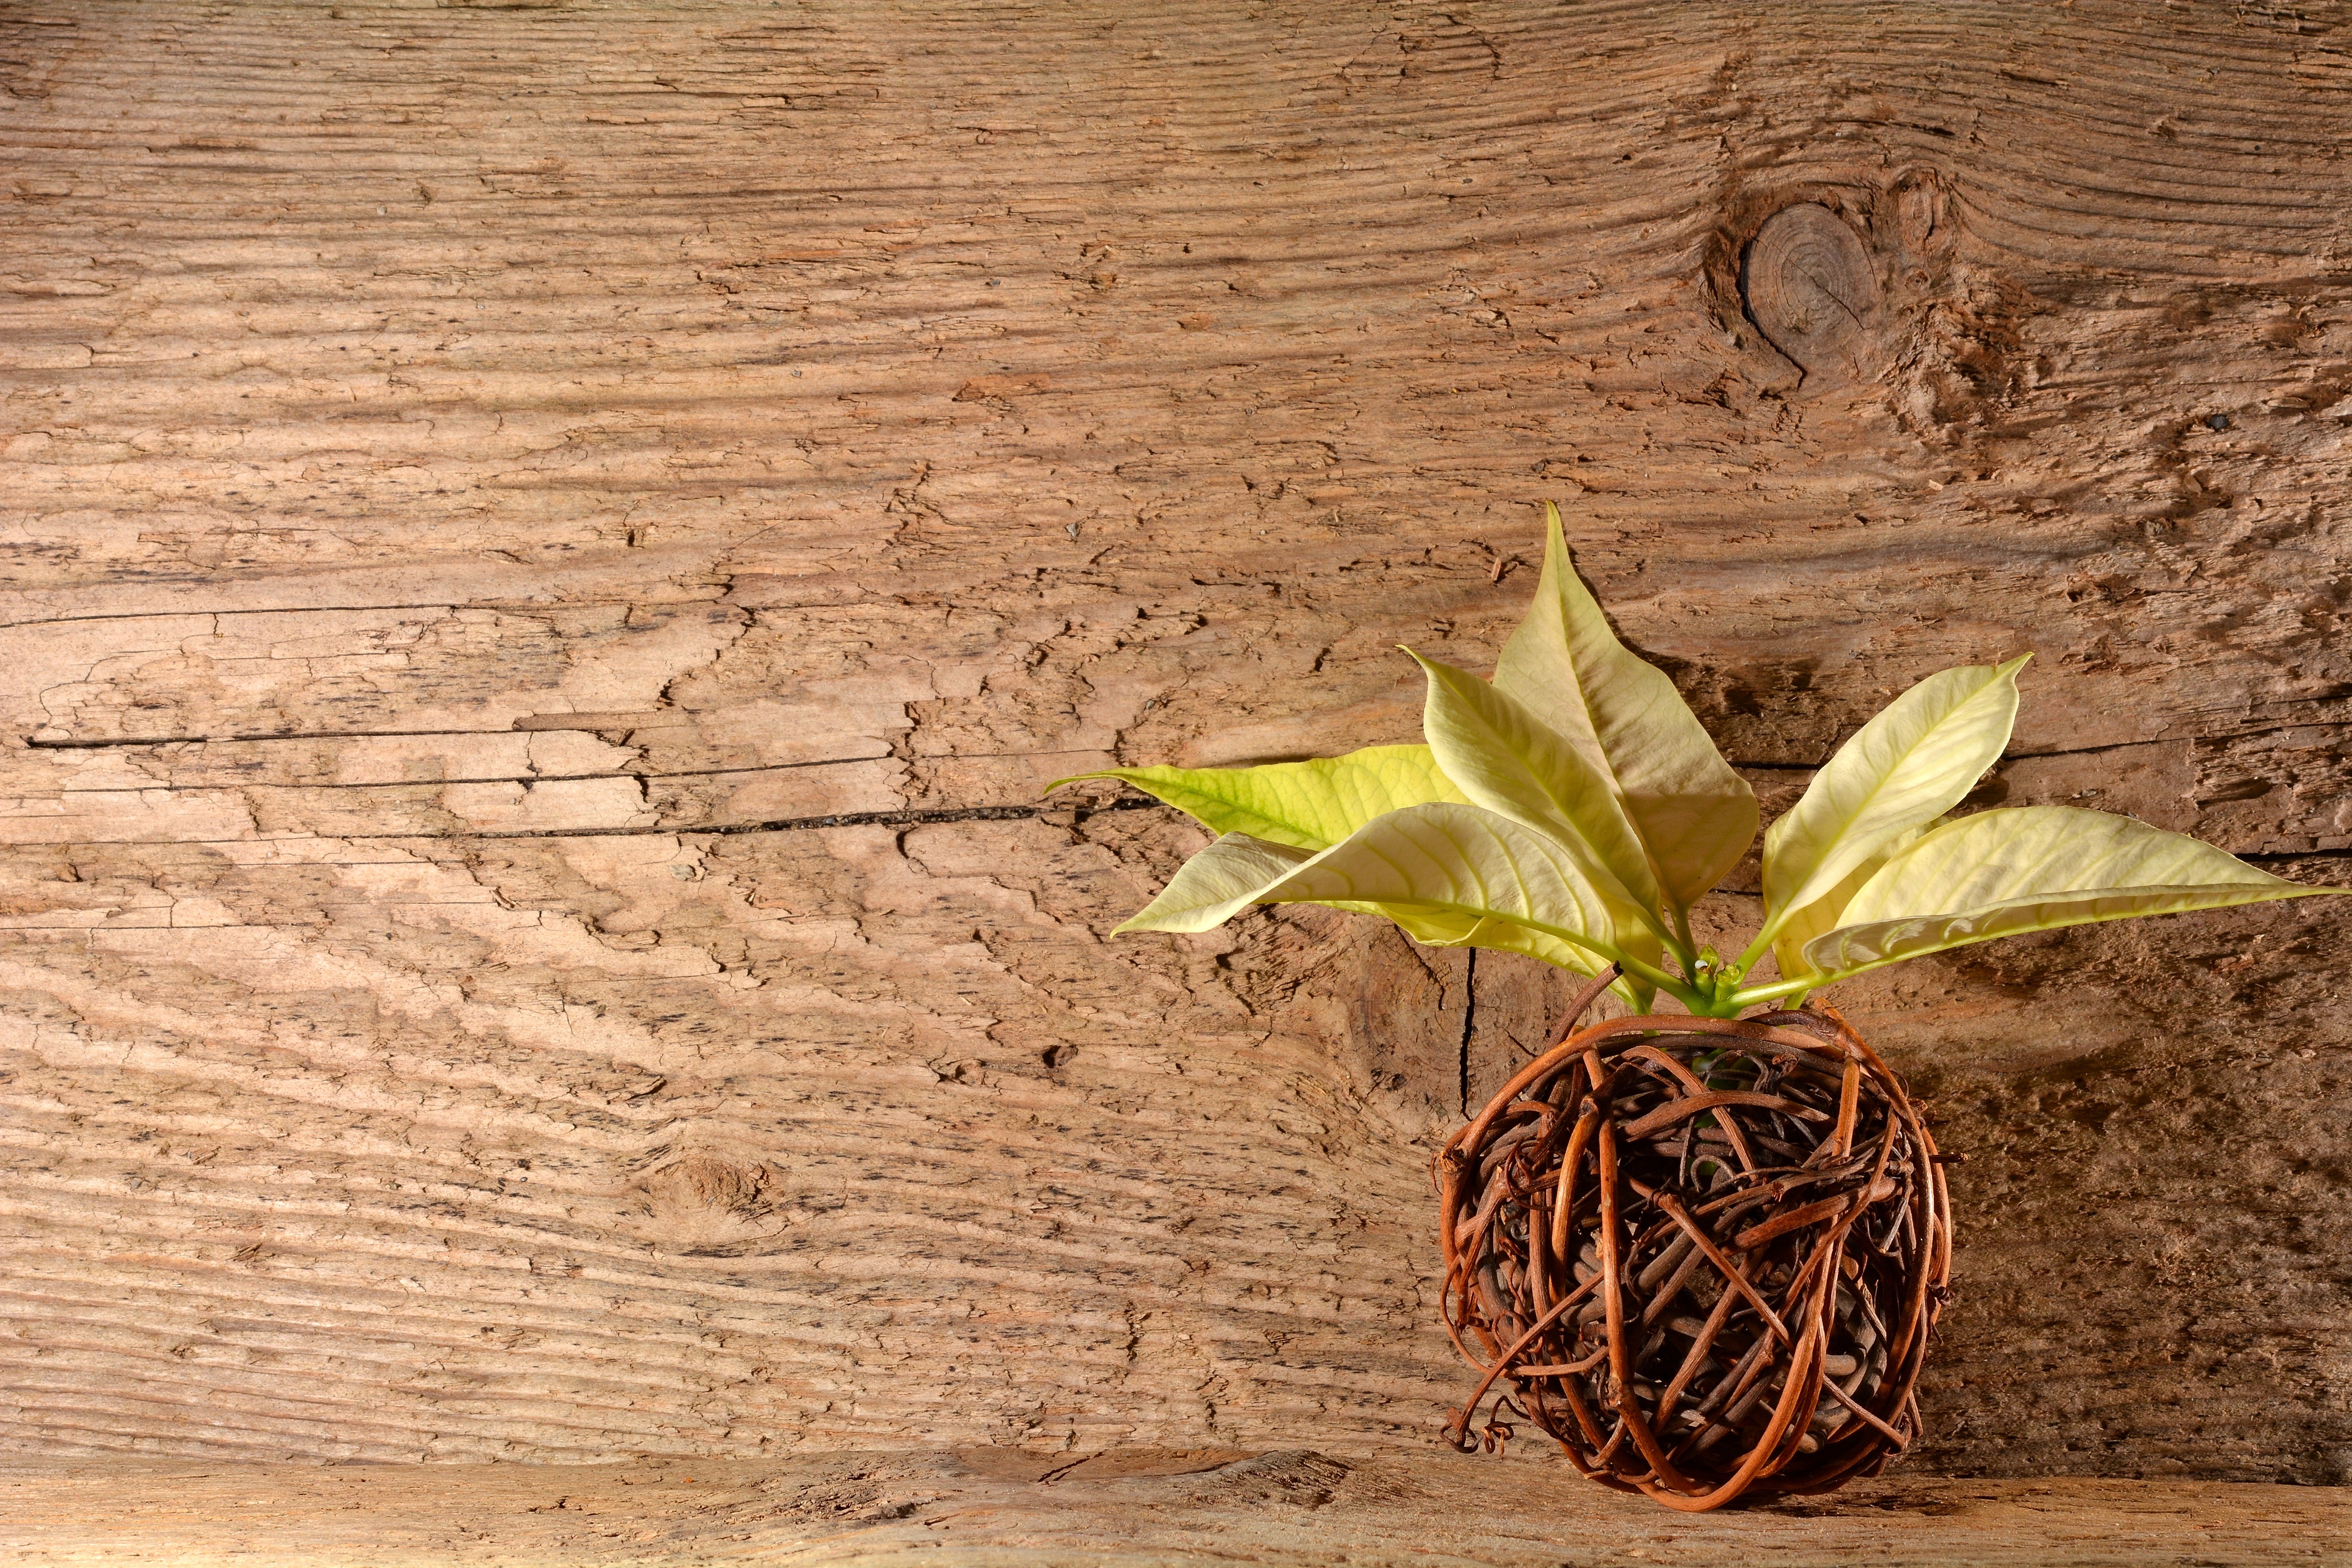
tree, branch, plant, wood, leaf, flower, produce, autumn, soil, botany, flora, wicker, background, poinsettia, macro photography, grass family, plant stem